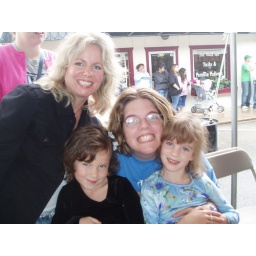
The little girl in the black dress competed and got 1st runner up in her category, I believe. Hooray :)